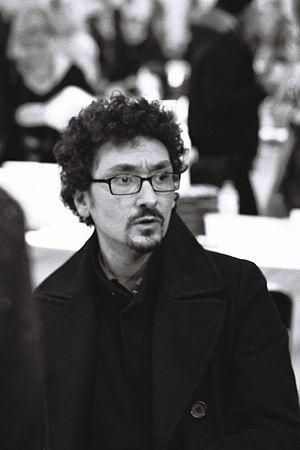
David Foenkinos au salon du livre Radio France, 26 novembre 2011
Le prix Théophraste Renaudot, plus couramment appelé prix Renaudot, est un prix littéraire qui a été créé en 1926 par dix journalistes et critiques littéraires, attendant les résultats de la délibération du jury du prix Goncourt.
David Foenkinos, né le 28 octobre 1974 à Paris, est un romancier, dramaturge, scénariste et réalisateur français.
La Délicatesse est le huitième roman de l'écrivain français David Foenkinos. Il a été publié en 2009 aux éditions Gallimard.
Les Souvenirs est un roman de David Foenkinos paru aux éditions Gallimard en 2011.